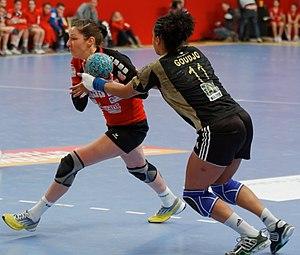
Amélie Goudjo, née le 19 avril 1980 à Nantua, est une handballeuse française, évoluant au poste de pivot. De mai 2010 à juin 2012, elle est la capitaine de l'équipe de France.